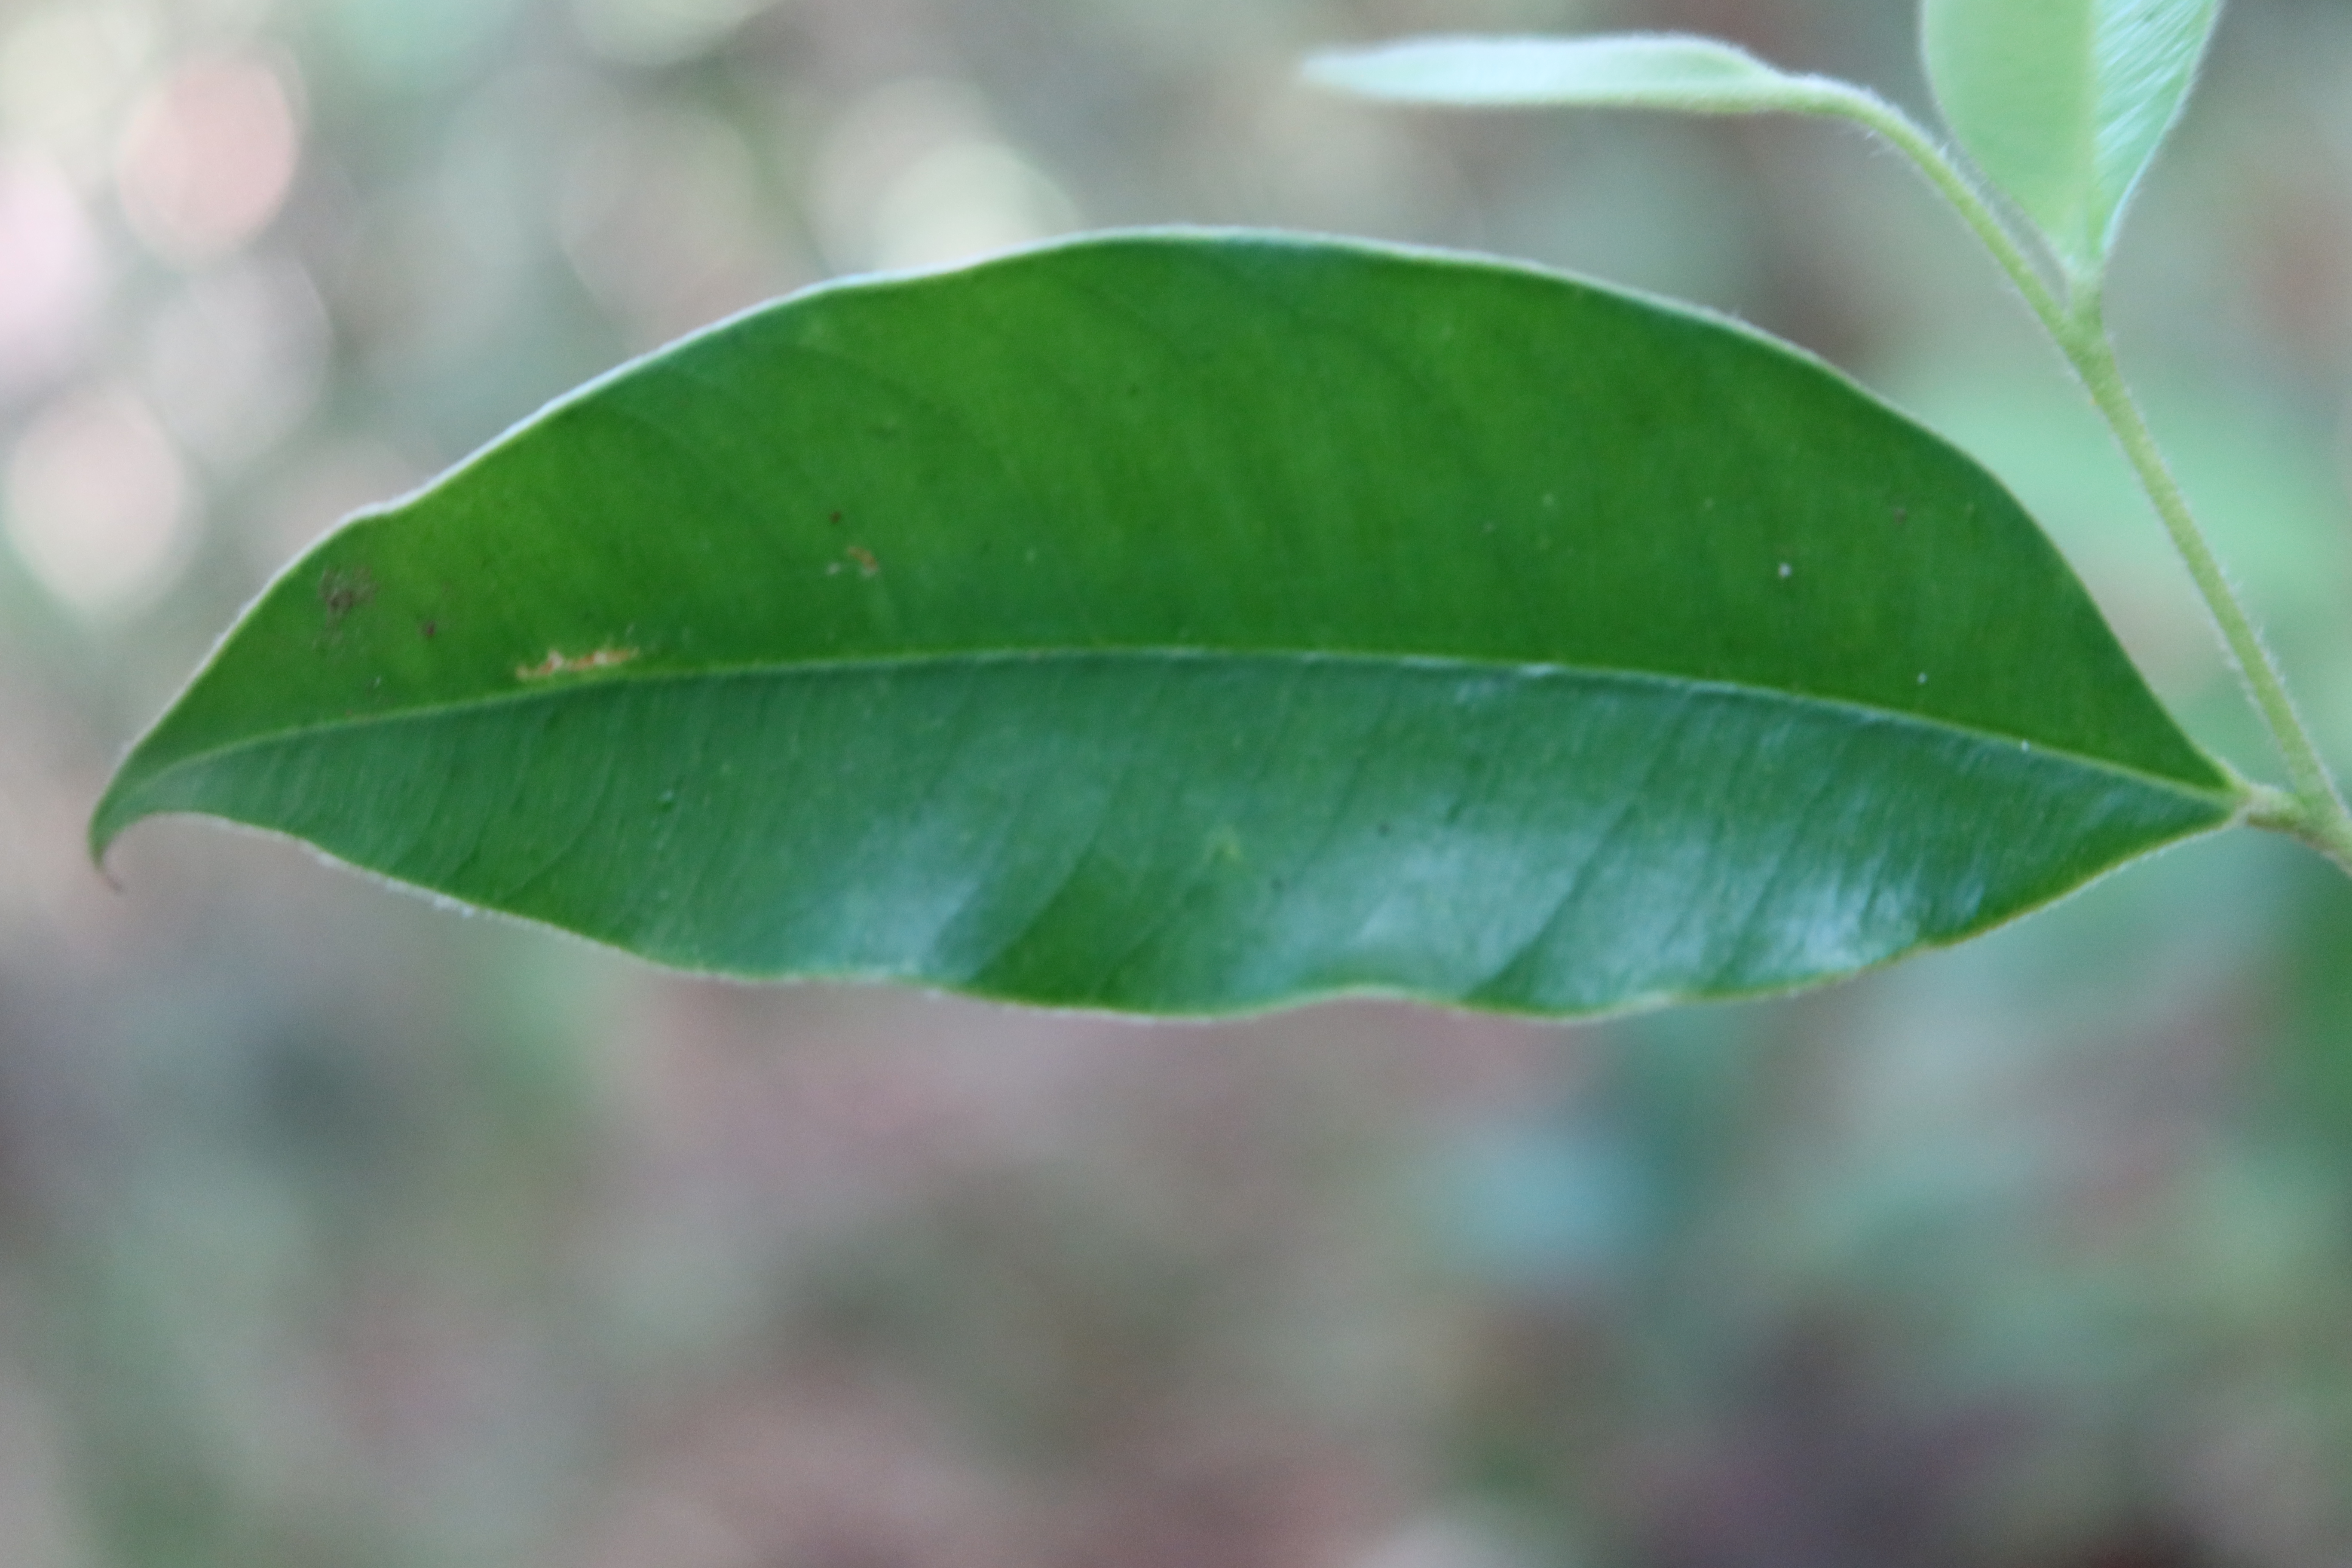
Label: Brown spots